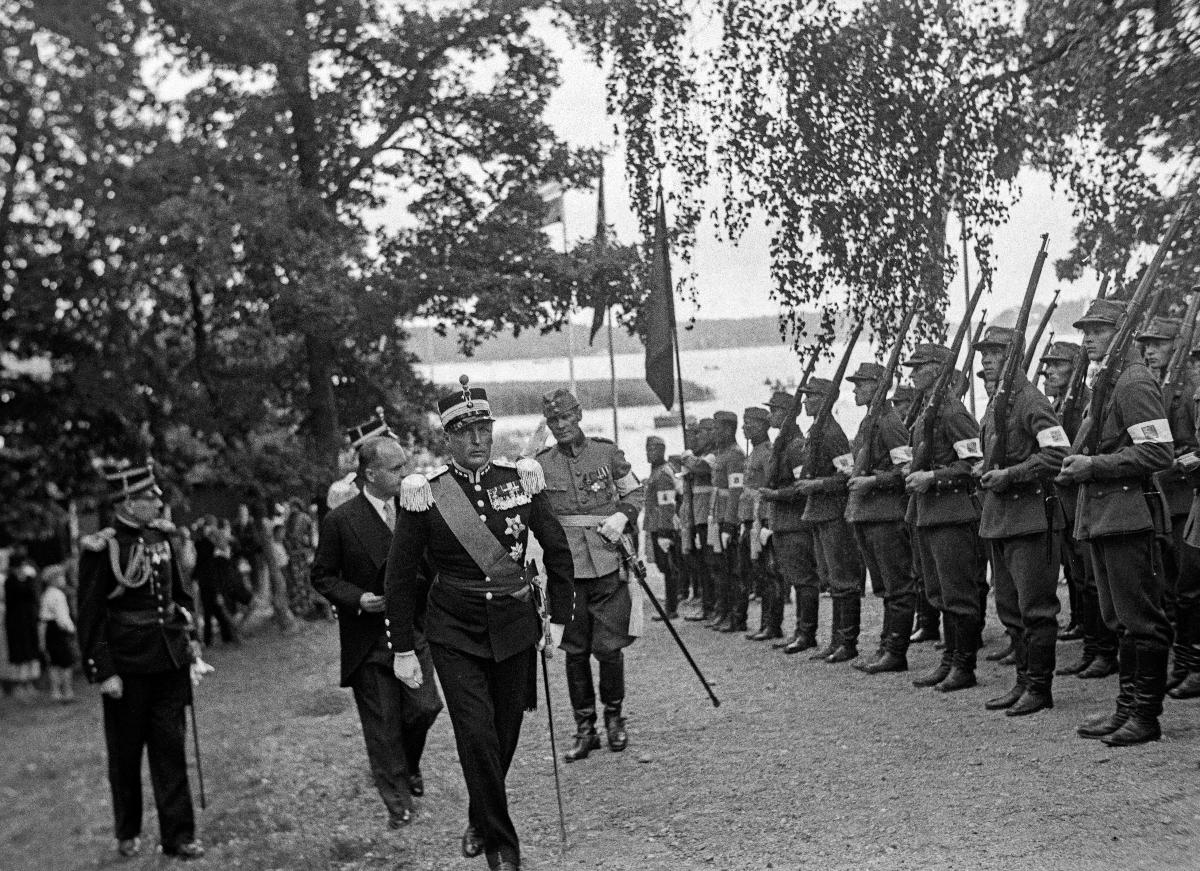
Norjan kruununprinssiparin virallinen vierailu Suomeen
Norska kronprinsparets officiella besök till Finland; Norwegian Crownprince and Princess on official visit to Finland
sisällön kuvaus: Norjan kruununprinssiparin virallinen vierailu Suomeen 1936. Kruununprinssipari saapuu Turkuun 6.7.1936. content description: Norwegian Crownprince and Princess on official visit to Finland 1936. The Crown prince couple arrives in Turku 6.7.1936. innehållsbeskrivning: Norska kronprinsparets officiella besök i Finland 1936. Kronprinsparet anländer till Åbo 6.7.1936.
Kuvaaja: Sundström, Hugo, kuvaaja
Vuosi: 1936
Paikka: Suomi, Varsinais-Suomi, Turku
Aiheet: Olavi V; kuninkaalliset; valtiovierailut; vierailut; Norja; HBL; royalty; state visits; visits; royalties; Norway; kungligheter; statsbesök; besök; Norge; visit; officiella besök